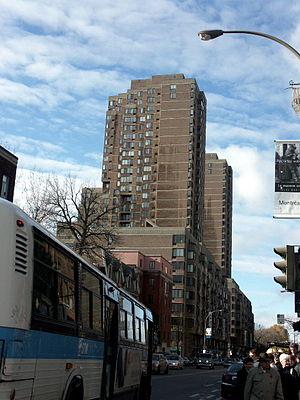
L'avenue du Parc est une artère de Montréal.